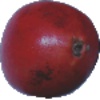
Label: Pomegranate 1